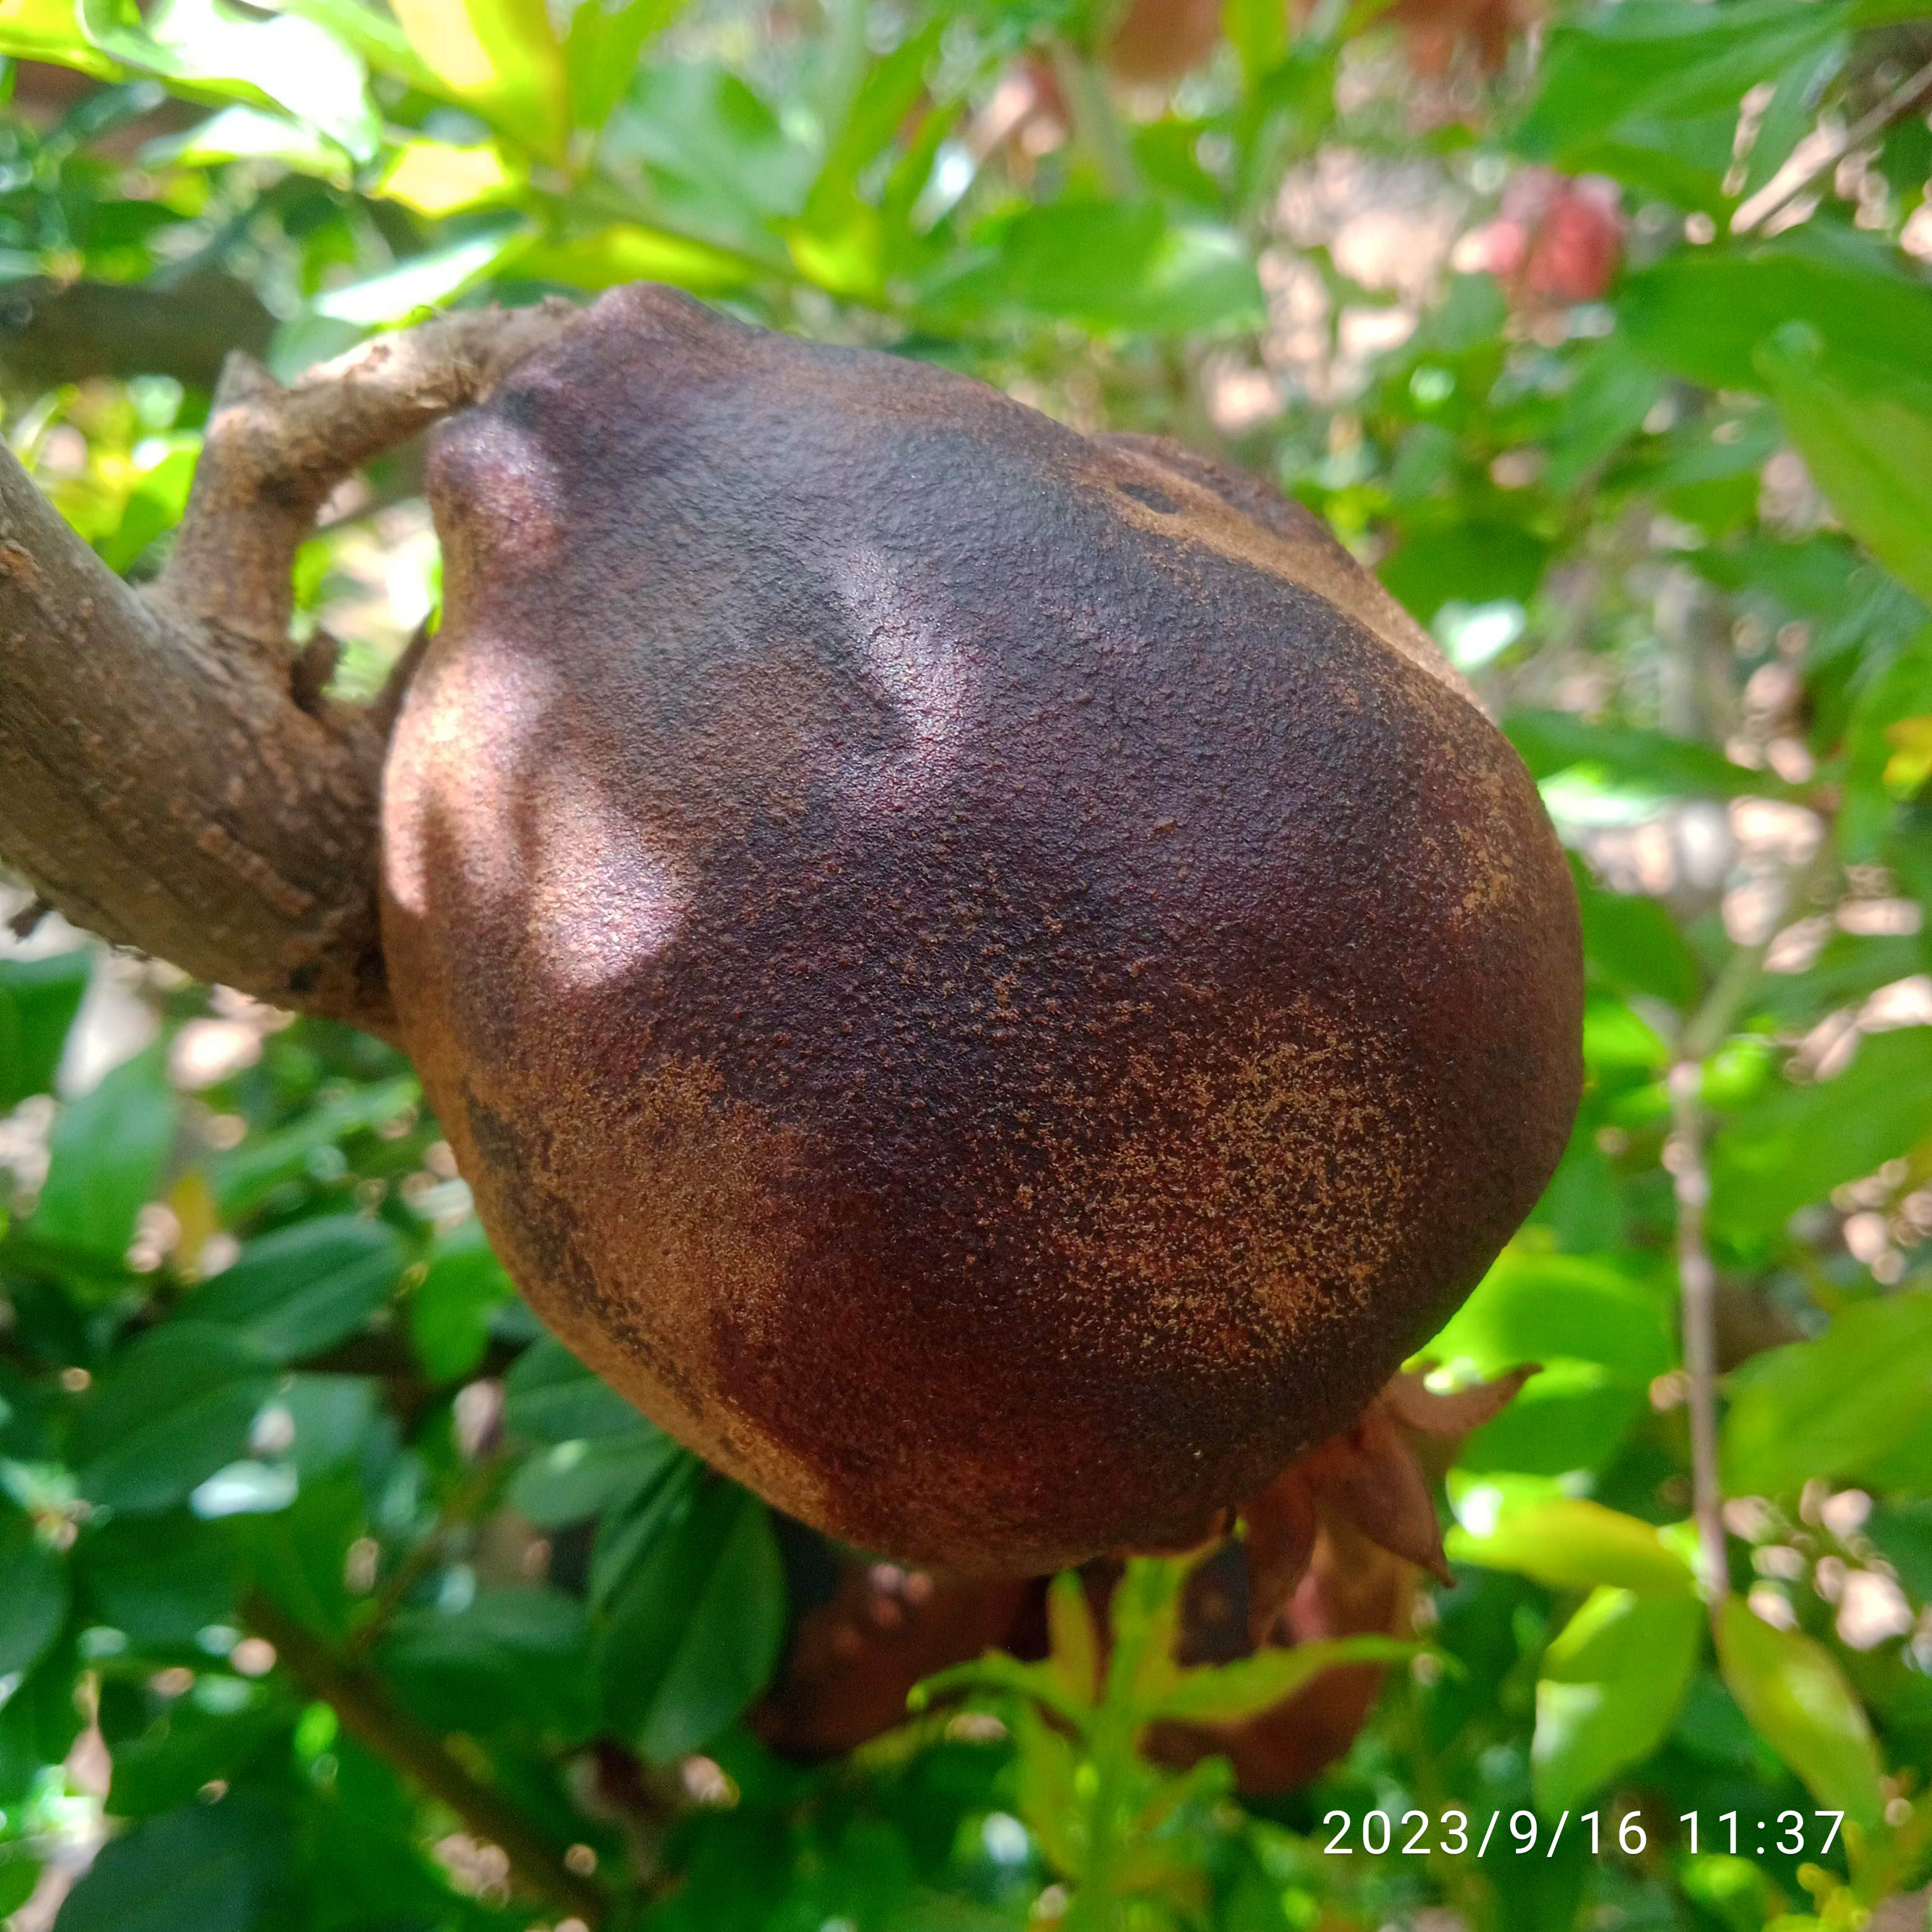
Label: Alternaria